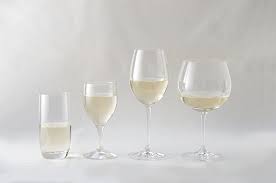
Waste category: glass